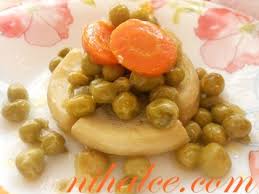
Yemek: enginar